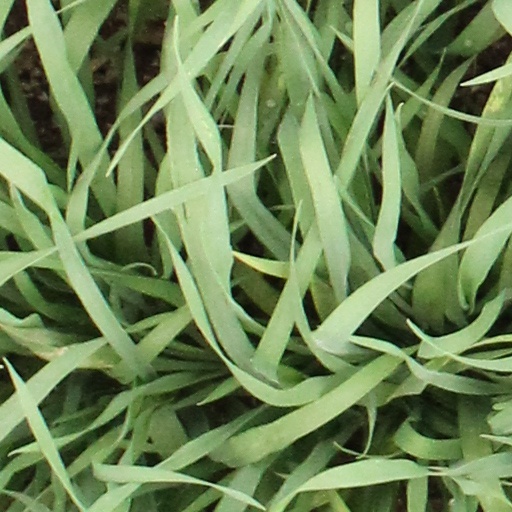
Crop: wheat